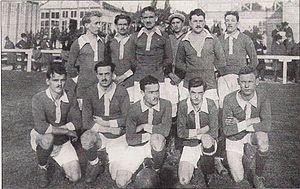
É quipe du fr:SC Fives en 1922
Le Sporting Club fivois, parfois appelé SC Fives ou SCF, est un ancien club de football français fondé en 1901 à Fives, quartier de la ville de Lille. Le SC Fives disparaît en 1944 en fusionnant avec la section football de Olympique lillois pour donner naissance au Stade lillois, futur Lille Olympique Sporting Club. Le siège social du club est situé à Lille et le SCF joue ses rencontres à domicile au stade Félix-Virnot, renommé en 1937 stade Jules-Lemaire.